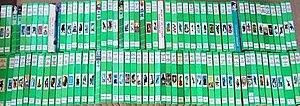
'Varia' Bibliothèque verte (60 titres).
La Bibliothèque verte est une collection française de livres pour la jeunesse créée en 1923 par les éditions Hachette, qui se caractérise par une couverture de couleur verte. Grand succès commercial avec des tirages considérables, la Bibliothèque verte atteint son apogée de 1955 à 1980.